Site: brandenburg
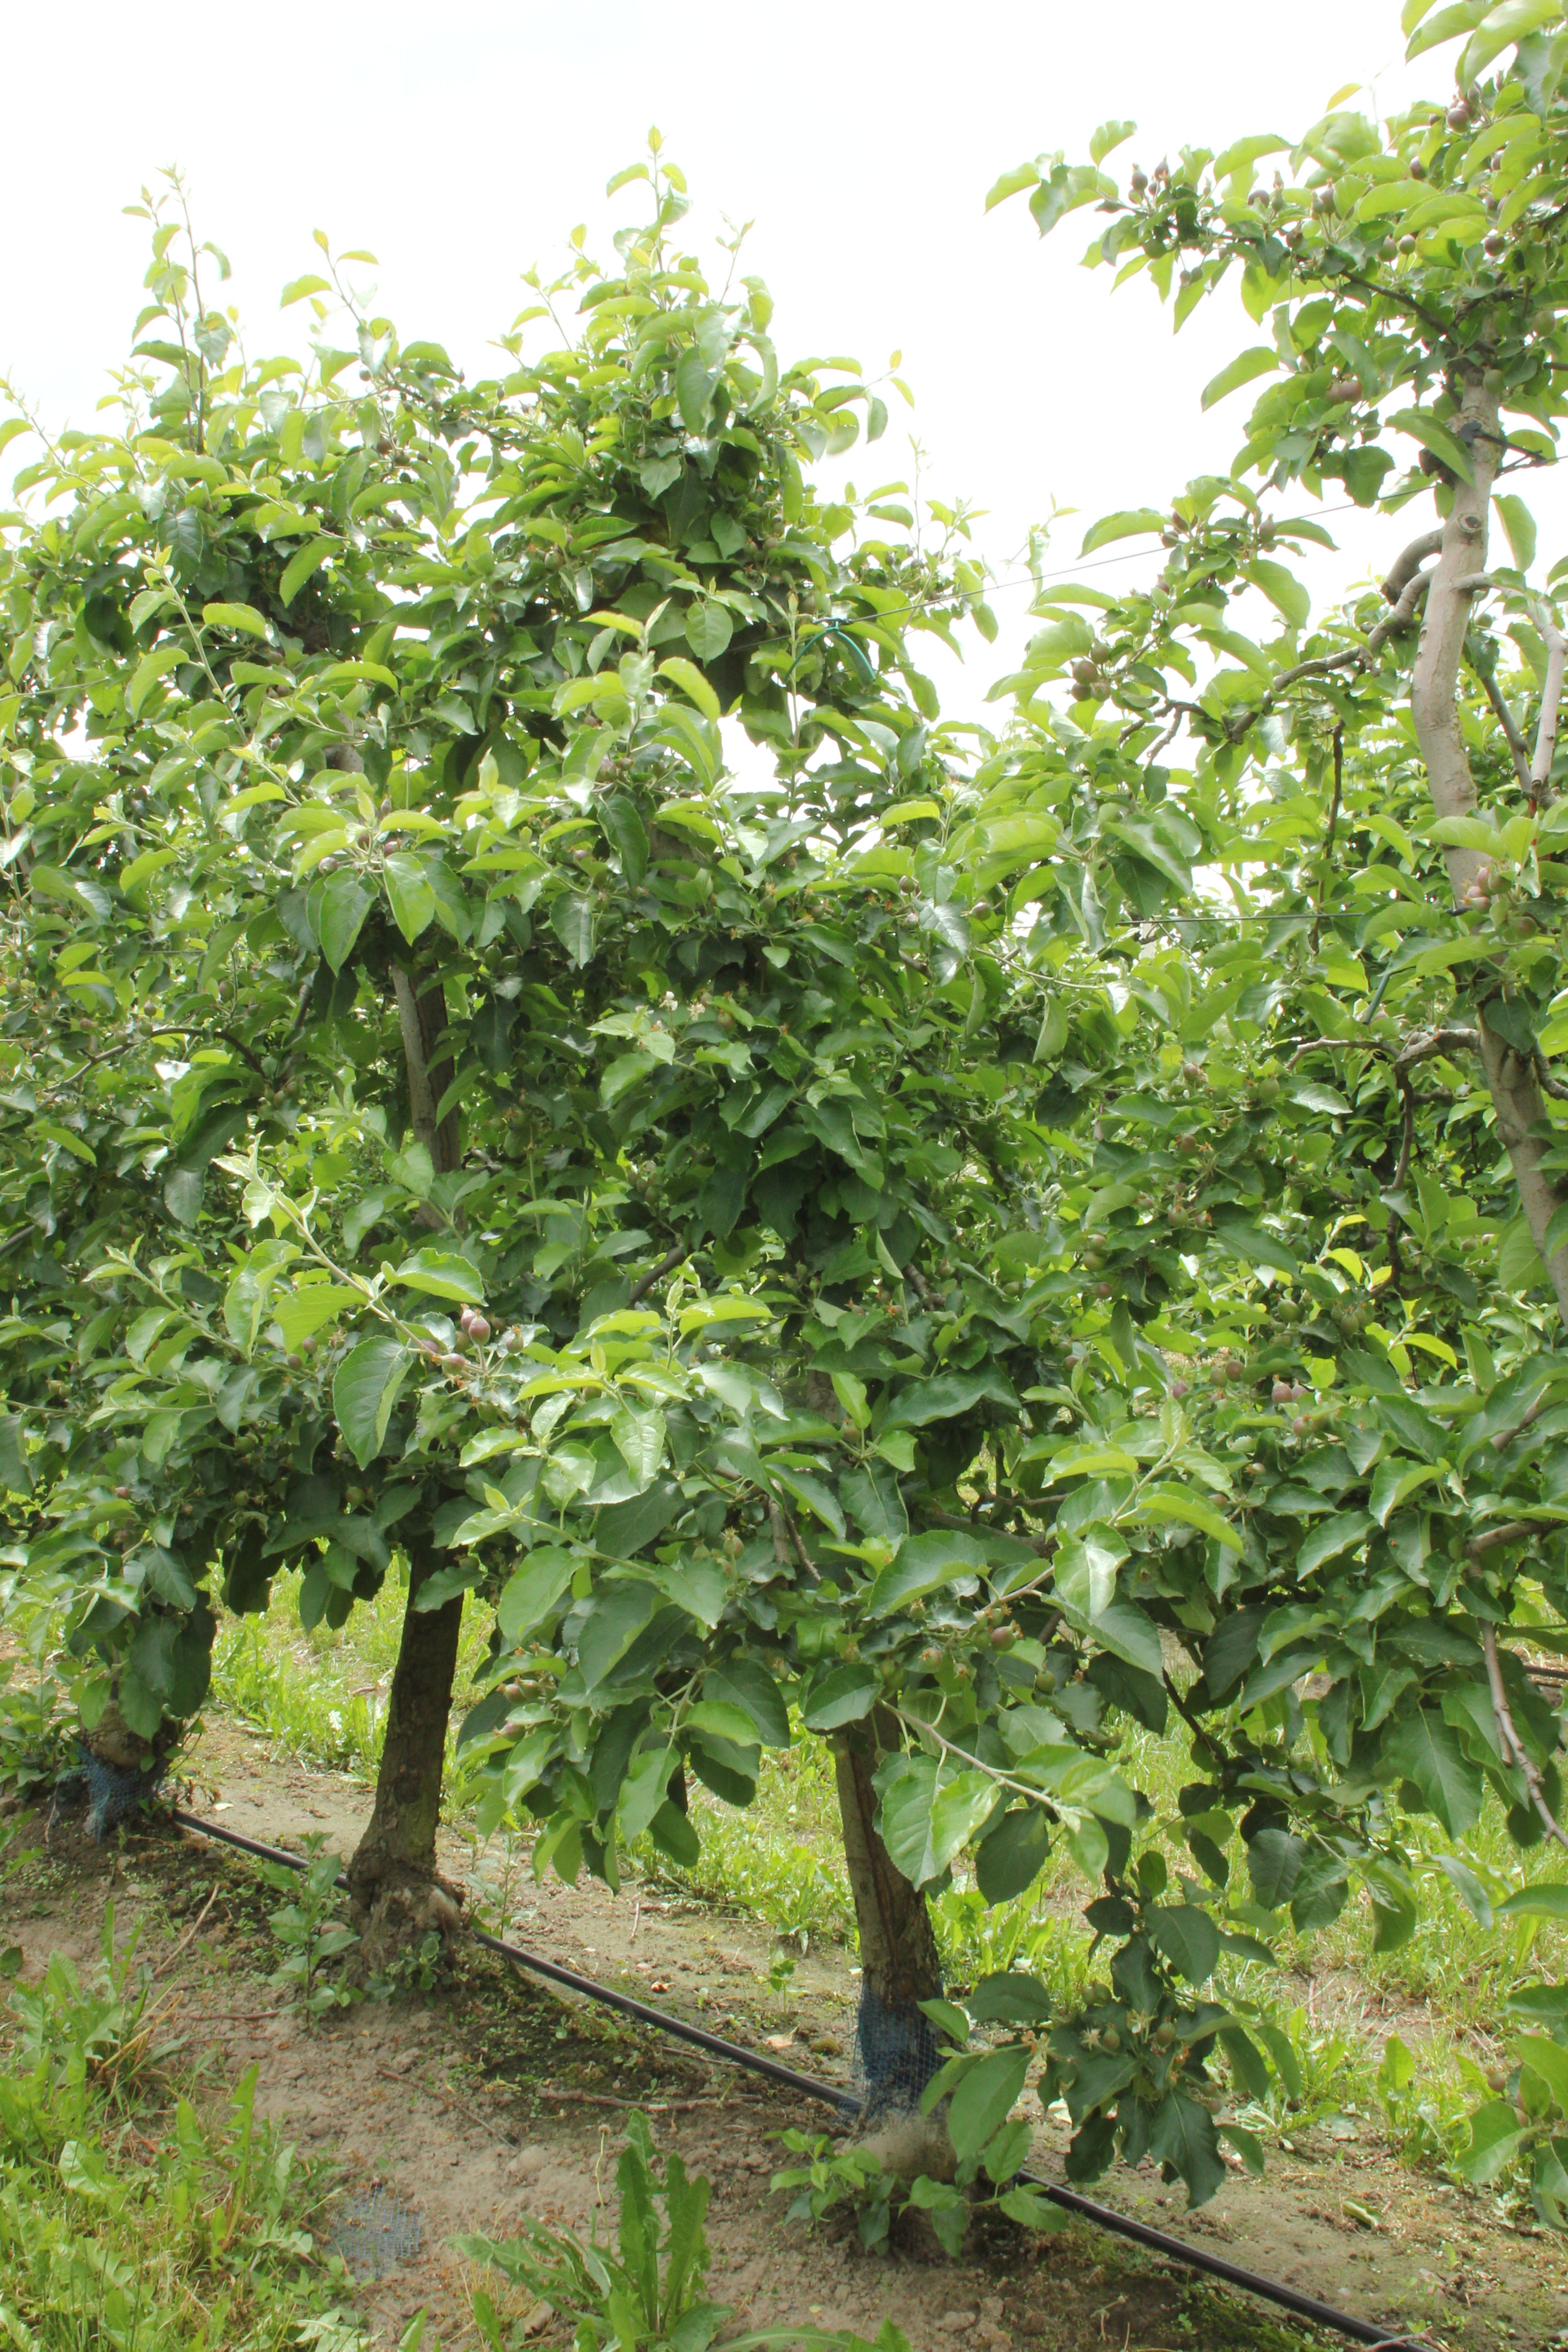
Growth stage (BBCH 72): Development of fruit